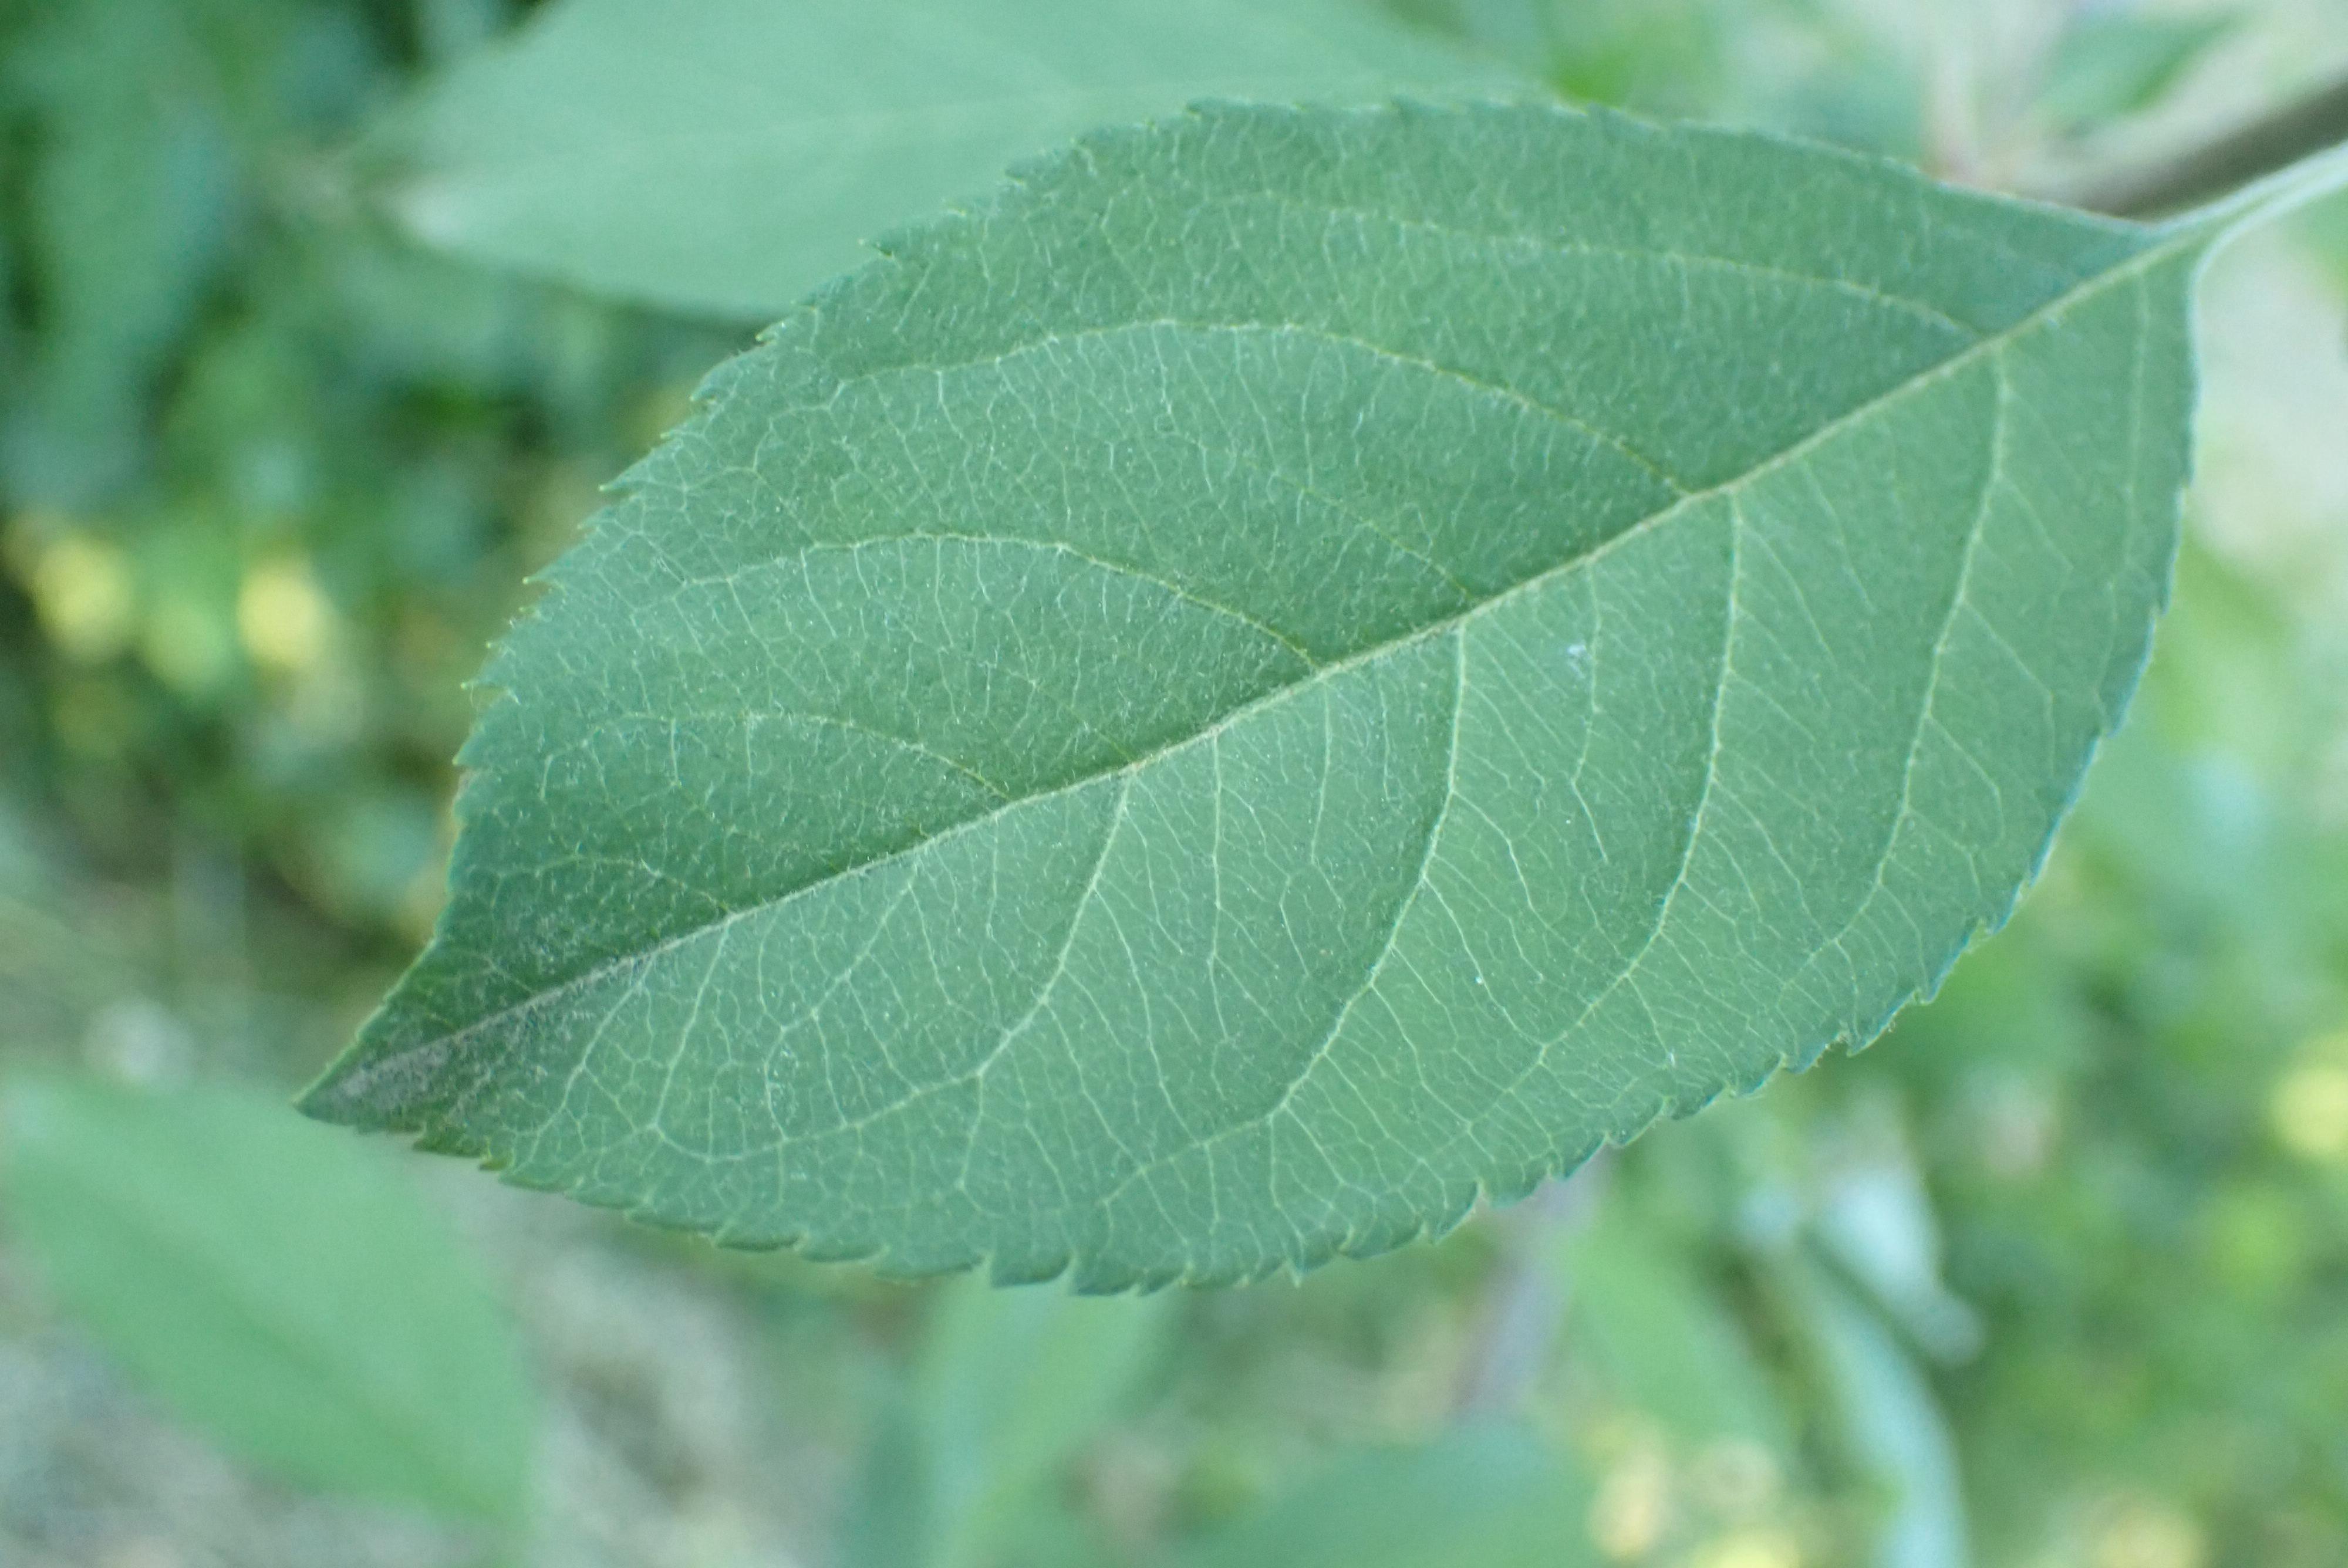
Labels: healthy